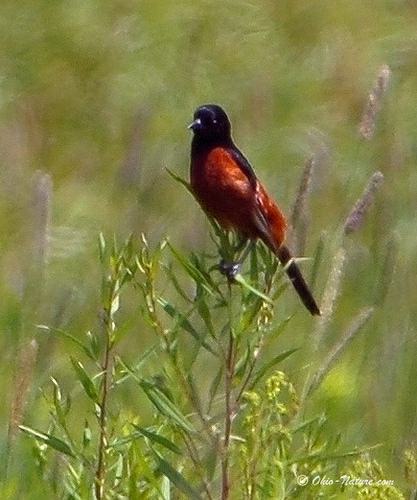
A photo of a orchard oriole